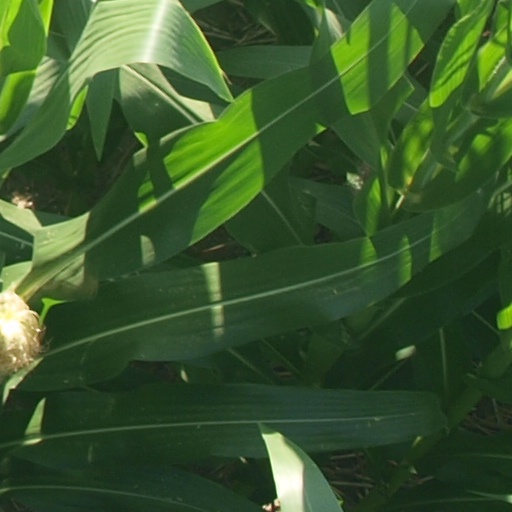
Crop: maize; corn